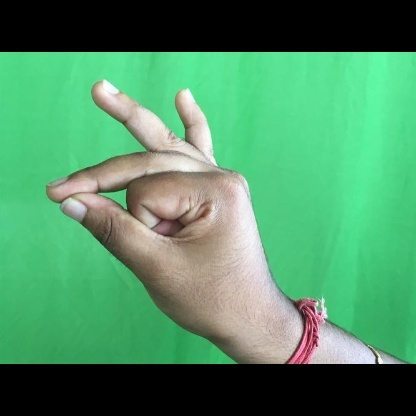
Mudra: Bramaram